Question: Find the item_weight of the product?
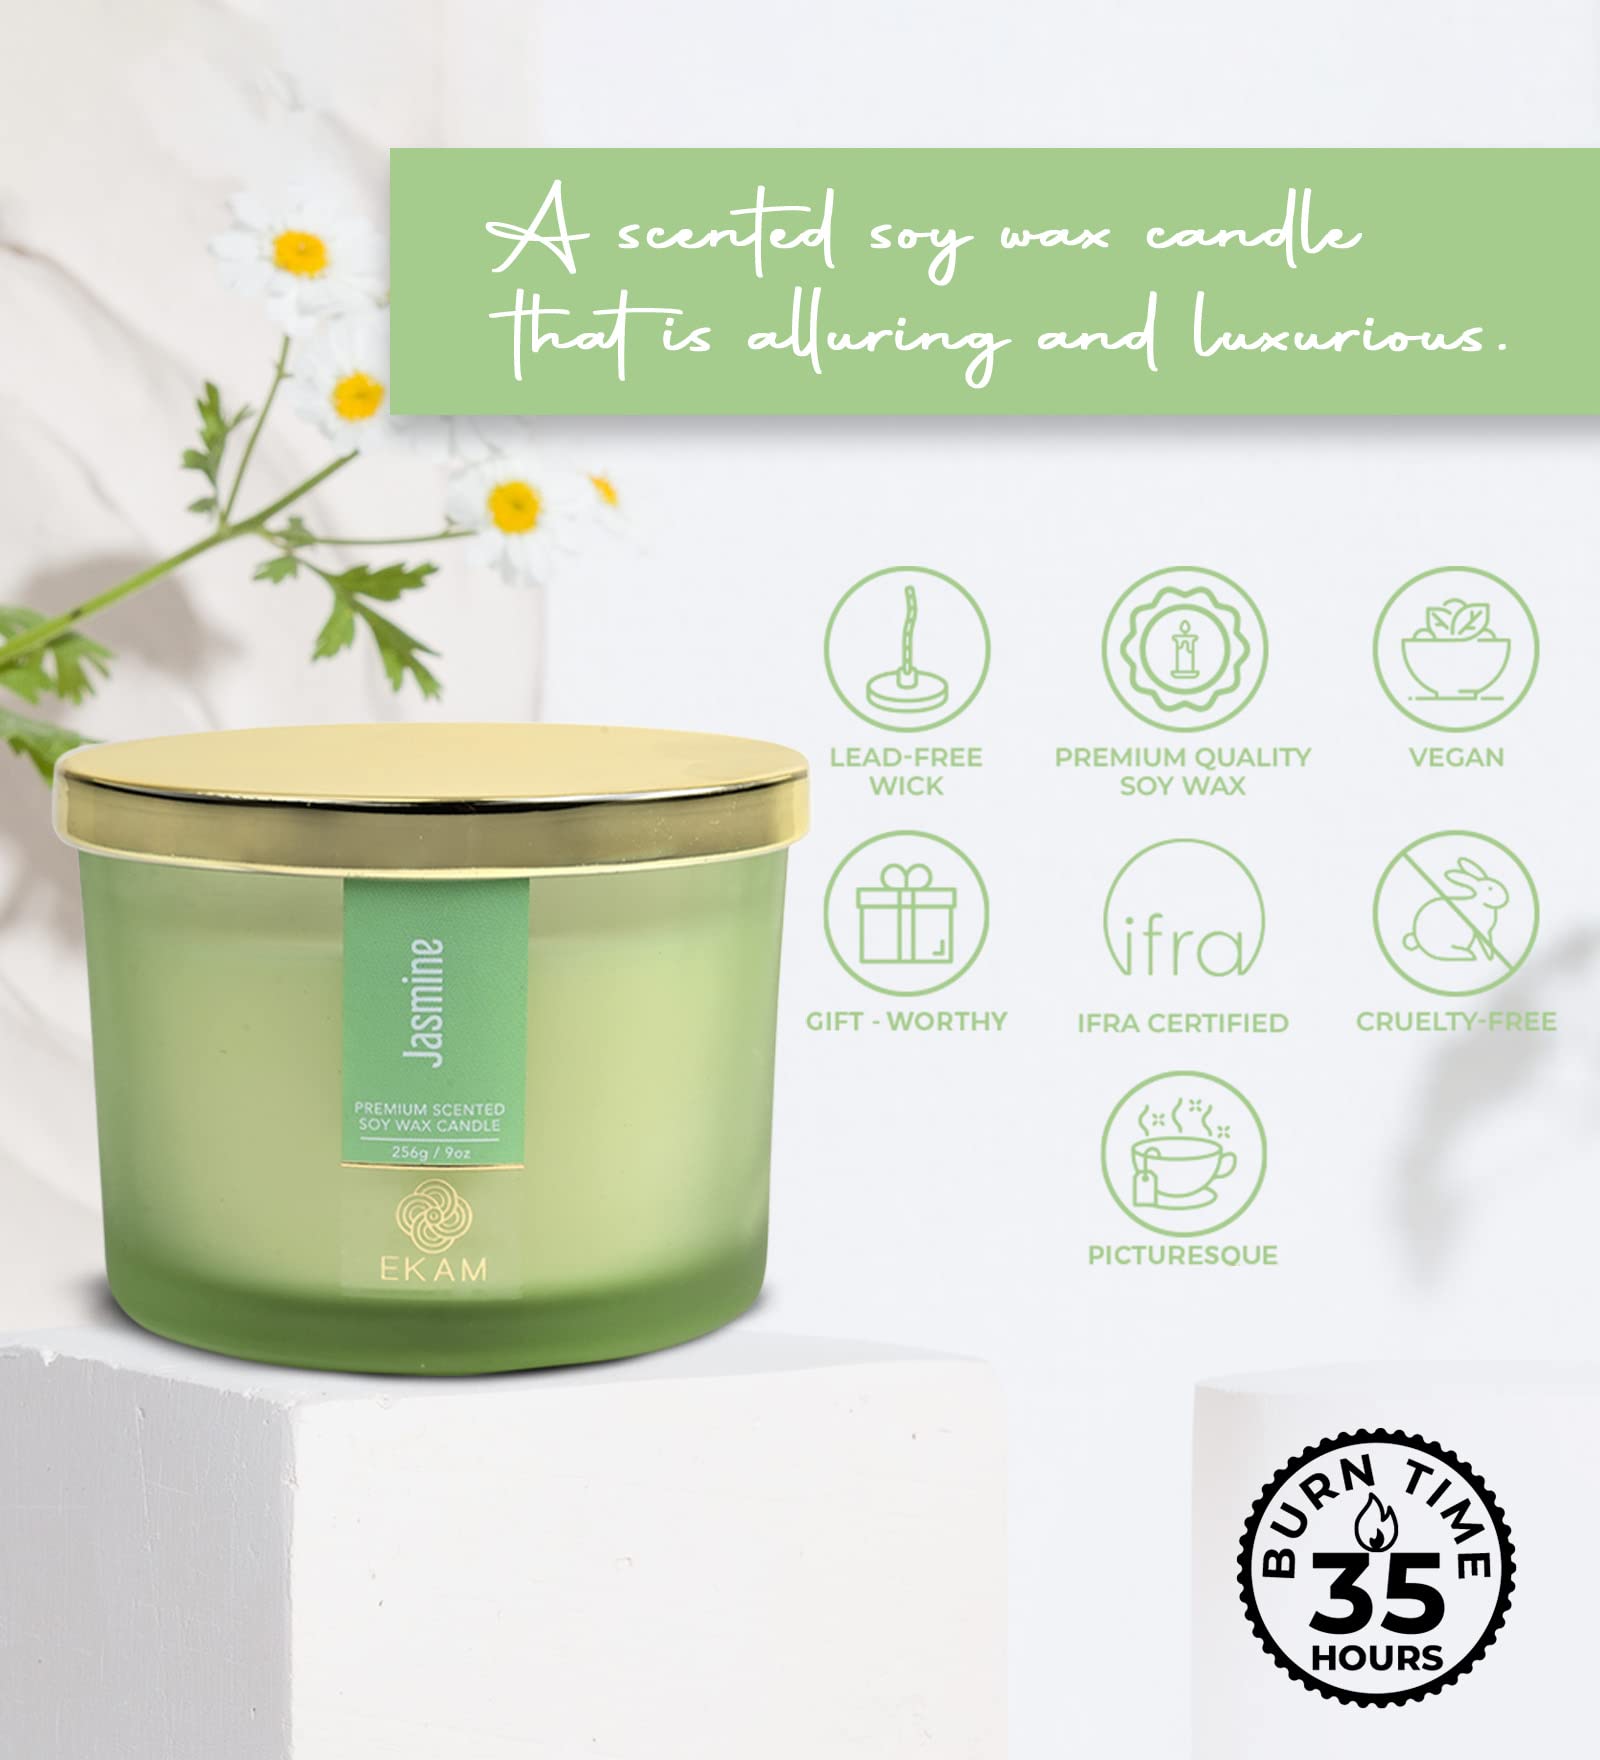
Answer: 256 gram